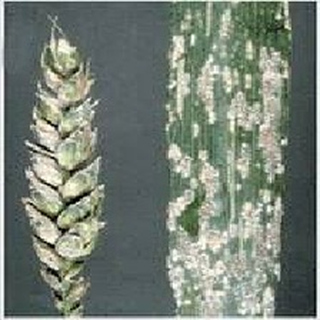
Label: wheat_mildew